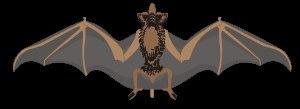
Nosferapti et ses évolutions Nosferalto et Nostenfer sont trois espèces de Pokémon.